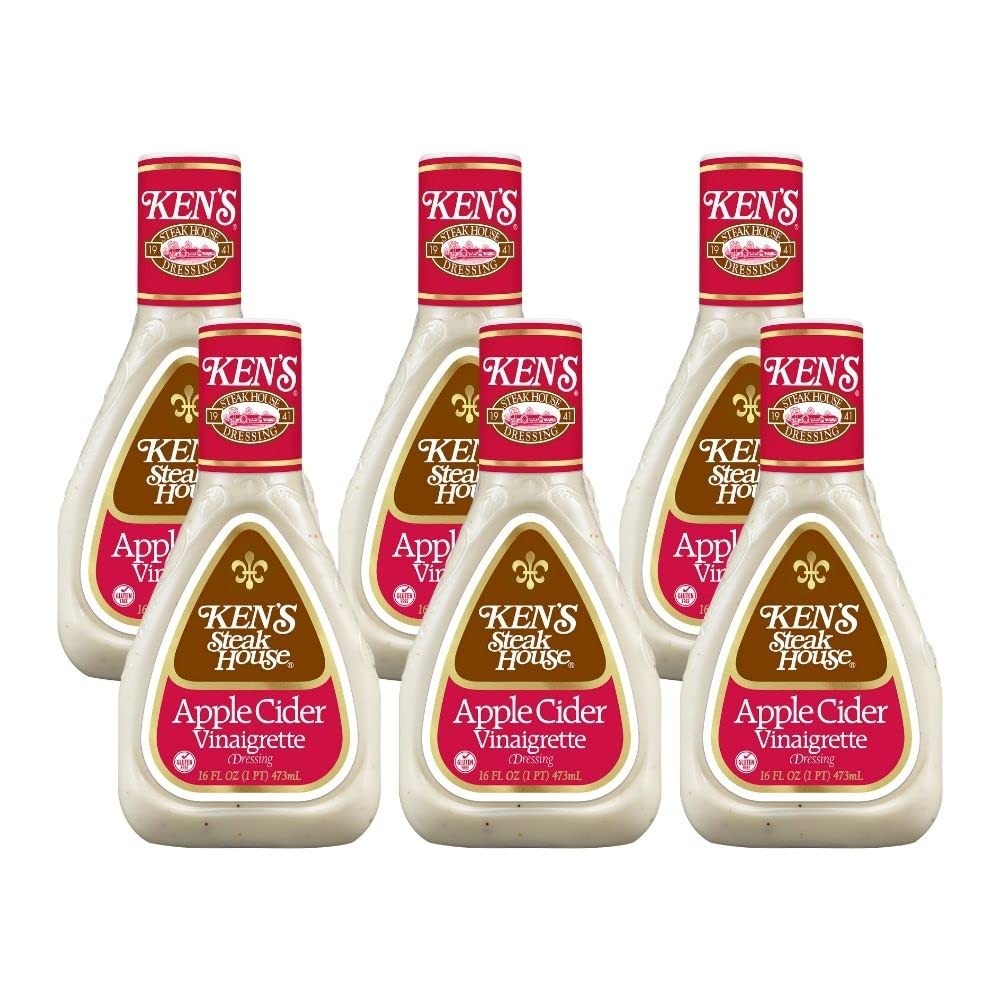
Item Name: Ken's Steak House Apple Cider Vinaigrette Dressing (16 Fl Oz, Pack of 6)
Bullet Point 1: Smooth, sweet taste with a creamy texture
Bullet Point 2: Brings crisp new flavor to green salads, fruit salads, and grain bowls
Bullet Point 3: Perfect as a dip
Bullet Point 4: Made by Ken's A Family-Owned Company
Bullet Point 5: Gluten-free
Product Description: This smooth and sweet take on a classic vinaigrette combines the crisp taste of freshly harvested red apples with a creamy texture to bring out new dimensions of flavor. Drizzle it over a simple bed of fresh greens for instant excitement, or use it as a dip. It's a tangy addition to marinades and the perfect complement to all your tossed chicken and vegetable dishes. This gluten-free dressing is made with real apple cider vinegar and a touch of white balsamic.
Value: 96.0
Unit: Fl Oz

Price: 2.73